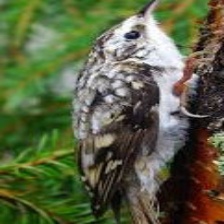
Species: BROWN CREPPER
Scientific name: CERTHIA AMERICANA